Gabriel Tacchino

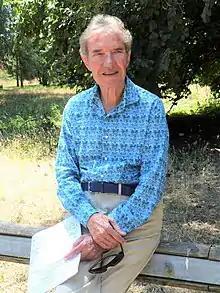
Tacchino in 2018

Tacchino was born in Cannes on 4 August 1934. He studied at the Paris Conservatoire from 1947 to 1953, where his teachers included Jacques Février and Marguerite Long. He also studied with Francis Poulenc, the only pianist ever to do so; consequently, his interpretation of Poulenc's piano music reveals a special insight into the composer's intentions.